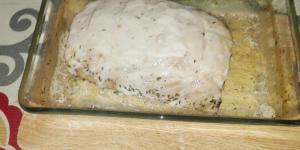
cinta de lomo al horno con cerveza